High Commissioner to the Philippines

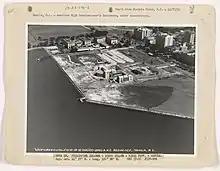
Aerial view of the American High Commissioner's Residence, under construction, 1939

With the inauguration of the Philippine Commonwealth, Malacañang Palace was turned over to the president of the Philippines, necessitating a new home for the highest American government official in the Philippines. A new location was found along now-Roxas Boulevard and a High Commissioner's Residence was built. According to the book titled "Manila Americans" by Lewis Gleeck. "On April 1, 1937, McNutt arrived (in Manila) with Mrs. McNutt and a sixteen-year-old daughter. Since the relinquishment of Malacañang, there had been no official residence for the High Commissioner, so (Paul) McNutt moved into El Nido, the sumptuous Dewey Boulevard residence of Attorney E.A. Perkins...".